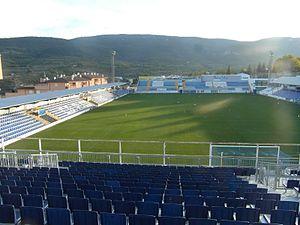
Le stade El Collao est une enceinte sportive située à Alcoy dans la Communauté valencienne, en Espagne. Il accueille les matchs du Club Deportivo Alcoyano depuis 1929. Il a une capacité d'accueil de 4 850 spectateurs. Ce stade est inauguré le 28 août 1921.